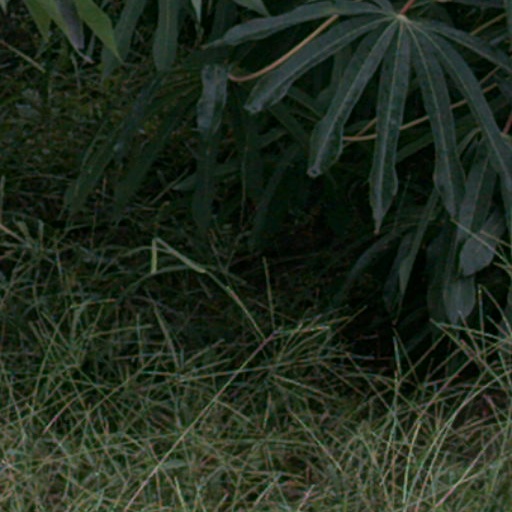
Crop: cassava